Peckham

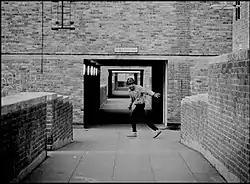
North Peckham Estate, 1984.

In the 1930s George Scott Williamson and Innes Pearse opened the Pioneer Health Centre in Queens Road. They planned to conduct a large experiment into the effect of environment on health.